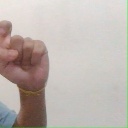
अक्षर: इ